Uschi Steigenberger

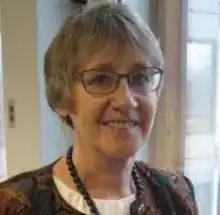
fair use only

Ursula "Uschi" Steigenberger (25 April 1951 — 12 December 2018) FInstP was a German condensed matter physicist and director of the ISIS neutron source. She was one of the founders of the Institute of Physics Juno Award.